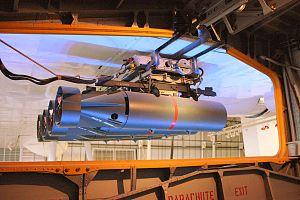
Le Short S.25 Sunderland britannique est un hydravion de patrouille maritime à coque mis au point pour la Royal Air Force par Short Brothers. Il effectua son premier vol le 16 octobre 1937 avec à ses commandes le pilote d'essai en chef de chez Short, John Lankester Parker. Basé en partie sur le Short S.23 Empire, l'avion phare de la compagnie d'aviation civile Imperial Airways, le Short Sunderland a été largement repensé pour son action militaire. Il a été l'un des plus puissants hydravions de la Seconde Guerre mondiale et a été largement utilisé tout au long de la guerre. Il a été employé dans la lutte contre les sous-marins allemands dans la bataille de l'Atlantique. Les S.25 de la RAF servirent aussi durant la guerre de Corée et restèrent en action jusqu'en 1959. Ceux de la Royal New Zealand Air Force jusqu'en 1967. Le S.25 doit son nom de baptême à la ville de Sunderland dans le nord de l'Angleterre.